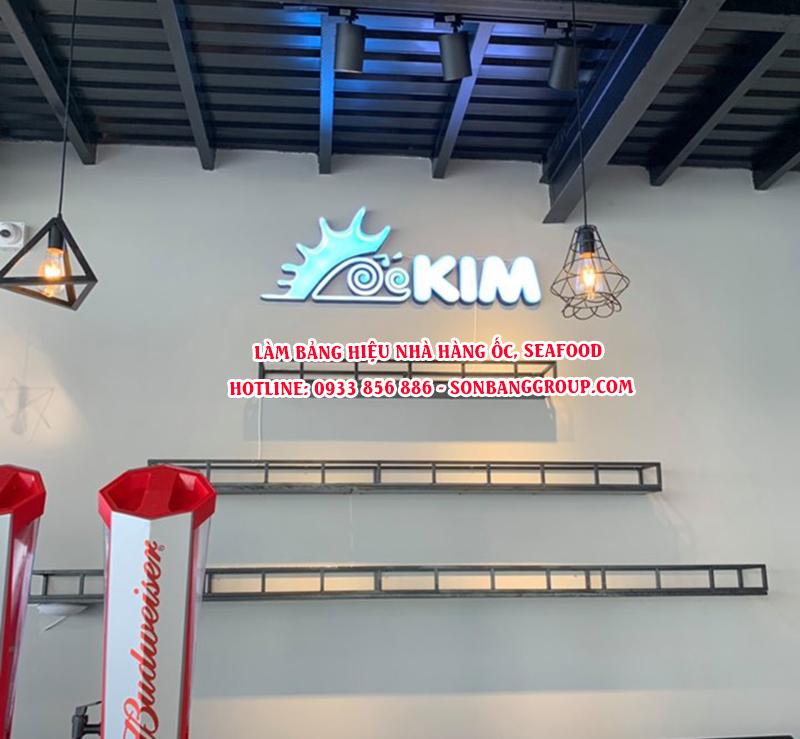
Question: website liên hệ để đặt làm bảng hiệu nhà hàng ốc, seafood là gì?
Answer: sonbanggroup. com